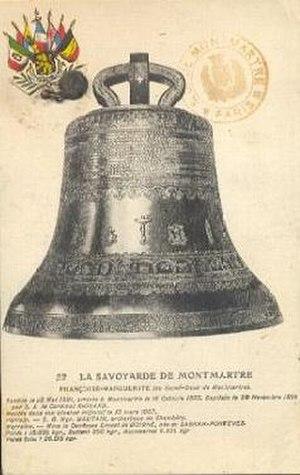
La Savoyarde est le surnom de la plus grosse cloche de France qui se trouve dans le campanile de la basilique du Sacré-Cœur de Montmartre, à Paris.
Annecy possède une longue histoire depuis son origine comme bourgade gallo-romaine dans la plaine des Fins, suivie par son implantation sur la colline d'Annecy-le-Vieux au VIIIᵉ siècle, puis au pied du Semnoz au XIᵉ siècle. Son rôle dans la Réforme catholique, dite Contre-Réforme, aux XVIᵉ et XVIIᵉ siècles fait d'elle la « Rome des Alpes ». Résidence des comtes de Genève au XIIᵉ siècle ; capitale du comté de Genevois, puis de l'apanage de Genevois, Faucigny et Beaufort, ensuite de Genevois-Nemours dans les États de Savoie ; capitale de la province de Genevois, puis siège de l'une des deux intendances de Savoie dans les États sardes, la ville devient brièvement française de 1792 à 1815 à la suite d'une invasion militaire, puis de nouveau le 24 mars 1860, date de l'annexion du Duché de Savoie par la France.
Annecy-le-Vieux est une ancienne commune française située dans le département de la Haute-Savoie, en région Auvergne-Rhône-Alpes. Au 1ᵉʳ janvier 2017, elle fusionne avec les communes d'Annecy, de Cran-Gevrier, de Meythet, de Pringy et de Seynod, pour former une nouvelle commune, nommée Annecy, de 121 809 habitants.
L'histoire de la fonderie de cloches Paccard débute au printemps de l'année 1796 lorsque Antoine Paccard, alors syndic du petit village de Quintal, dans les environs d'Annecy, et forgeron agricole de son état, doit réaliser une nouvelle cloche pour l'église du village afin de remplacer celle qui avait été détruite lors de la Terreur. Son métier étant de forger des fers à chevaux et des bandes de roulement pour les roues des chars, il fait appel à un fondeur professionnel itinérant, Jean Baptiste Pitton, originaire de Carouge, petite ville savoyarde située aux portes de Genève.